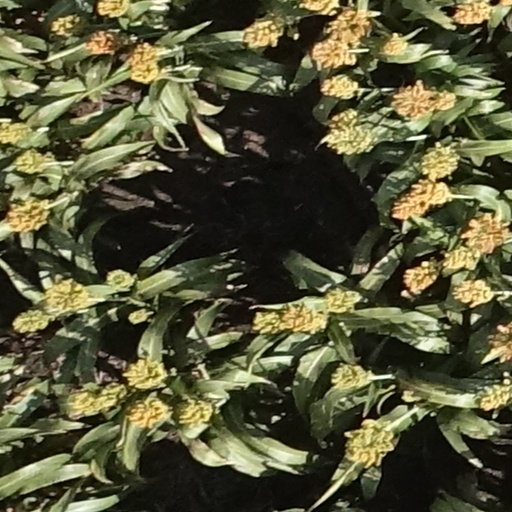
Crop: sorghum